Thiosulfate–citrate–bile salts–sucrose agar

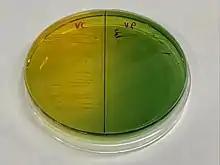
TCBS agar plate of "Vibrio cholerae" (left) and "Vibrio parahaemolyticus" (right)

Thiosulfate–citrate–bile salts–sucrose agar, or TCBS agar, is a type of selective agar culture plate that is used in microbiology laboratories to isolate "Vibrio" species. TCBS agar is highly selective for the isolation of "V. cholerae" and "V. parahaemolyticus" as well as other "Vibrio" species. Apart from TCBS agar, other rapid testing dipsticks like immunochromatographic dipstick is also used in endemic areas such as Asia, Africa and Latin America. Though, TCBS agar study is required for confirmation. This becomes immensely important in cases of gastroenteritis caused by "Campylobacter" species, whose symptoms mimic those of cholera. Since no yellow bacterial growth is observed in case of "Campylobacter" species on TCBS agar, chances of incorrect diagnosis can be rectified. TCBS agar contains high concentrations of sodium thiosulfate and sodium citrate to inhibit the growth of "Enterobacteriaceae". Inhibition of gram-positive bacteria is achieved by the incorporation of ox gall, which is a naturally occurring substance containing a mixture of bile salts and sodium cholate, a pure bile salt. Sodium thiosulfate also serves as a sulfur source and its presence, in combination with ferric citrate, allows for the easy detection of hydrogen sulfide production. Saccharose (sucrose) is included as a fermentable carbohydrate for metabolism by "Vibrio" species. The alkaline pH of the medium enhances the recovery of "V. cholerae" and inhibits the growth of others. Thymol blue and bromothymol blue are included as indicators of pH changes.